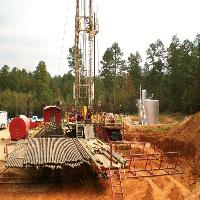
Weather: cloudy or overcast